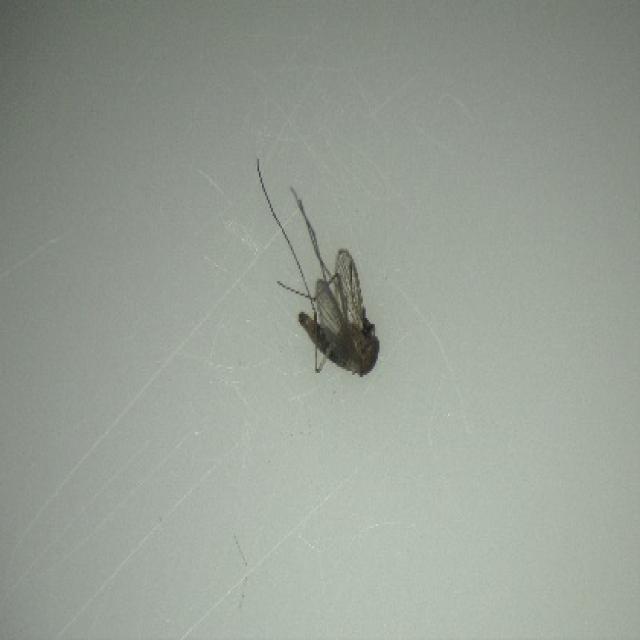
Species: culex_tritaeniorhynchus